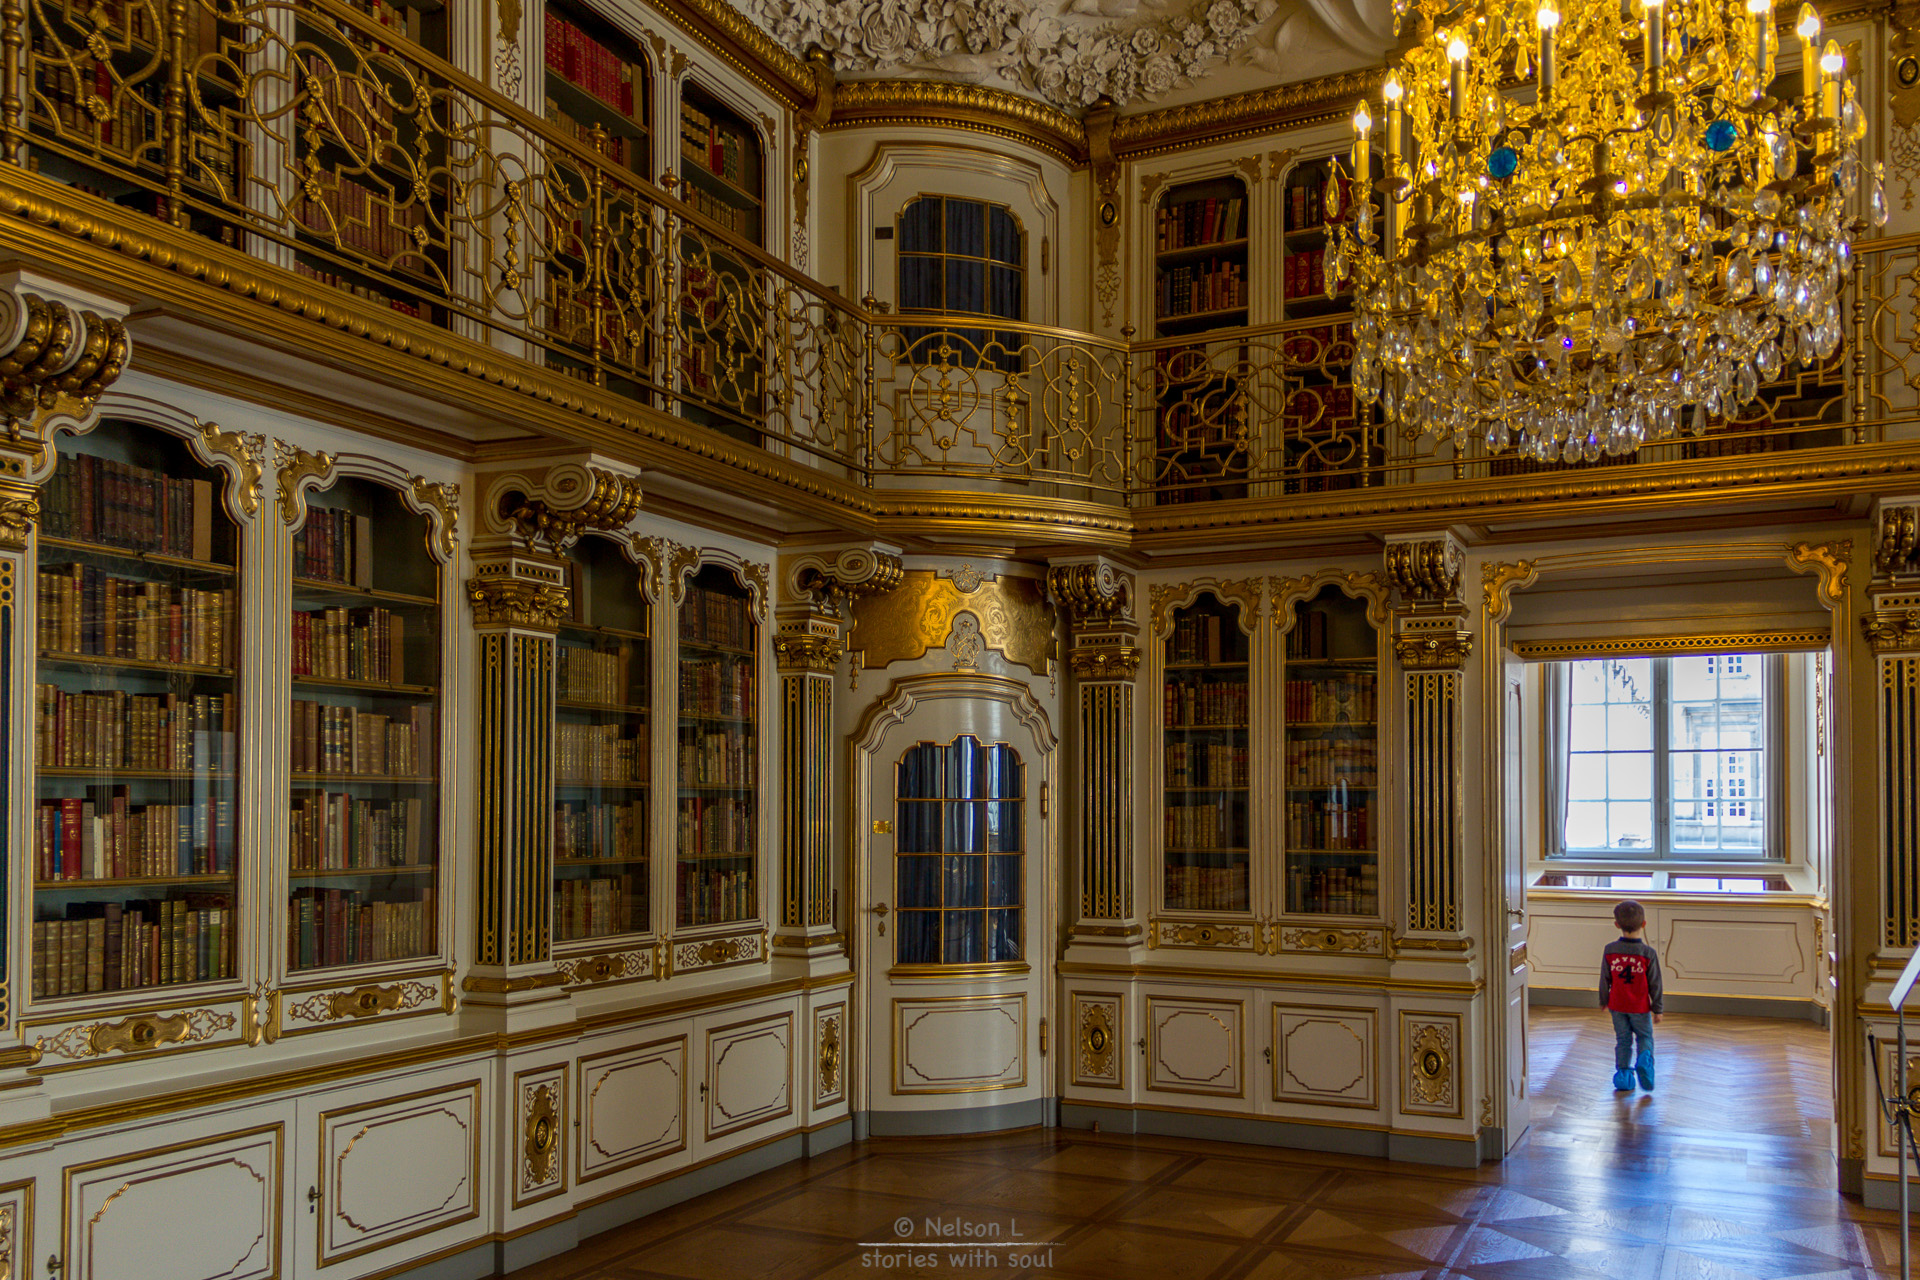
book, creative, camera, photography, house, building, palace, explore, lens, canon, facade, church, world, flickr, 2014, best, books, moments, denmark, copenhagen, dinamarca, portugal, synagogue, fotografie, scene, tourist attraction, basilica, estate, 600d, nelson, snap, interesting, most, moment, decisive, souls, lourenco, slot, christiansborg, bibliothec, capitalregionofdenmark, ferias, believeme, christiansborgslot, ancient history